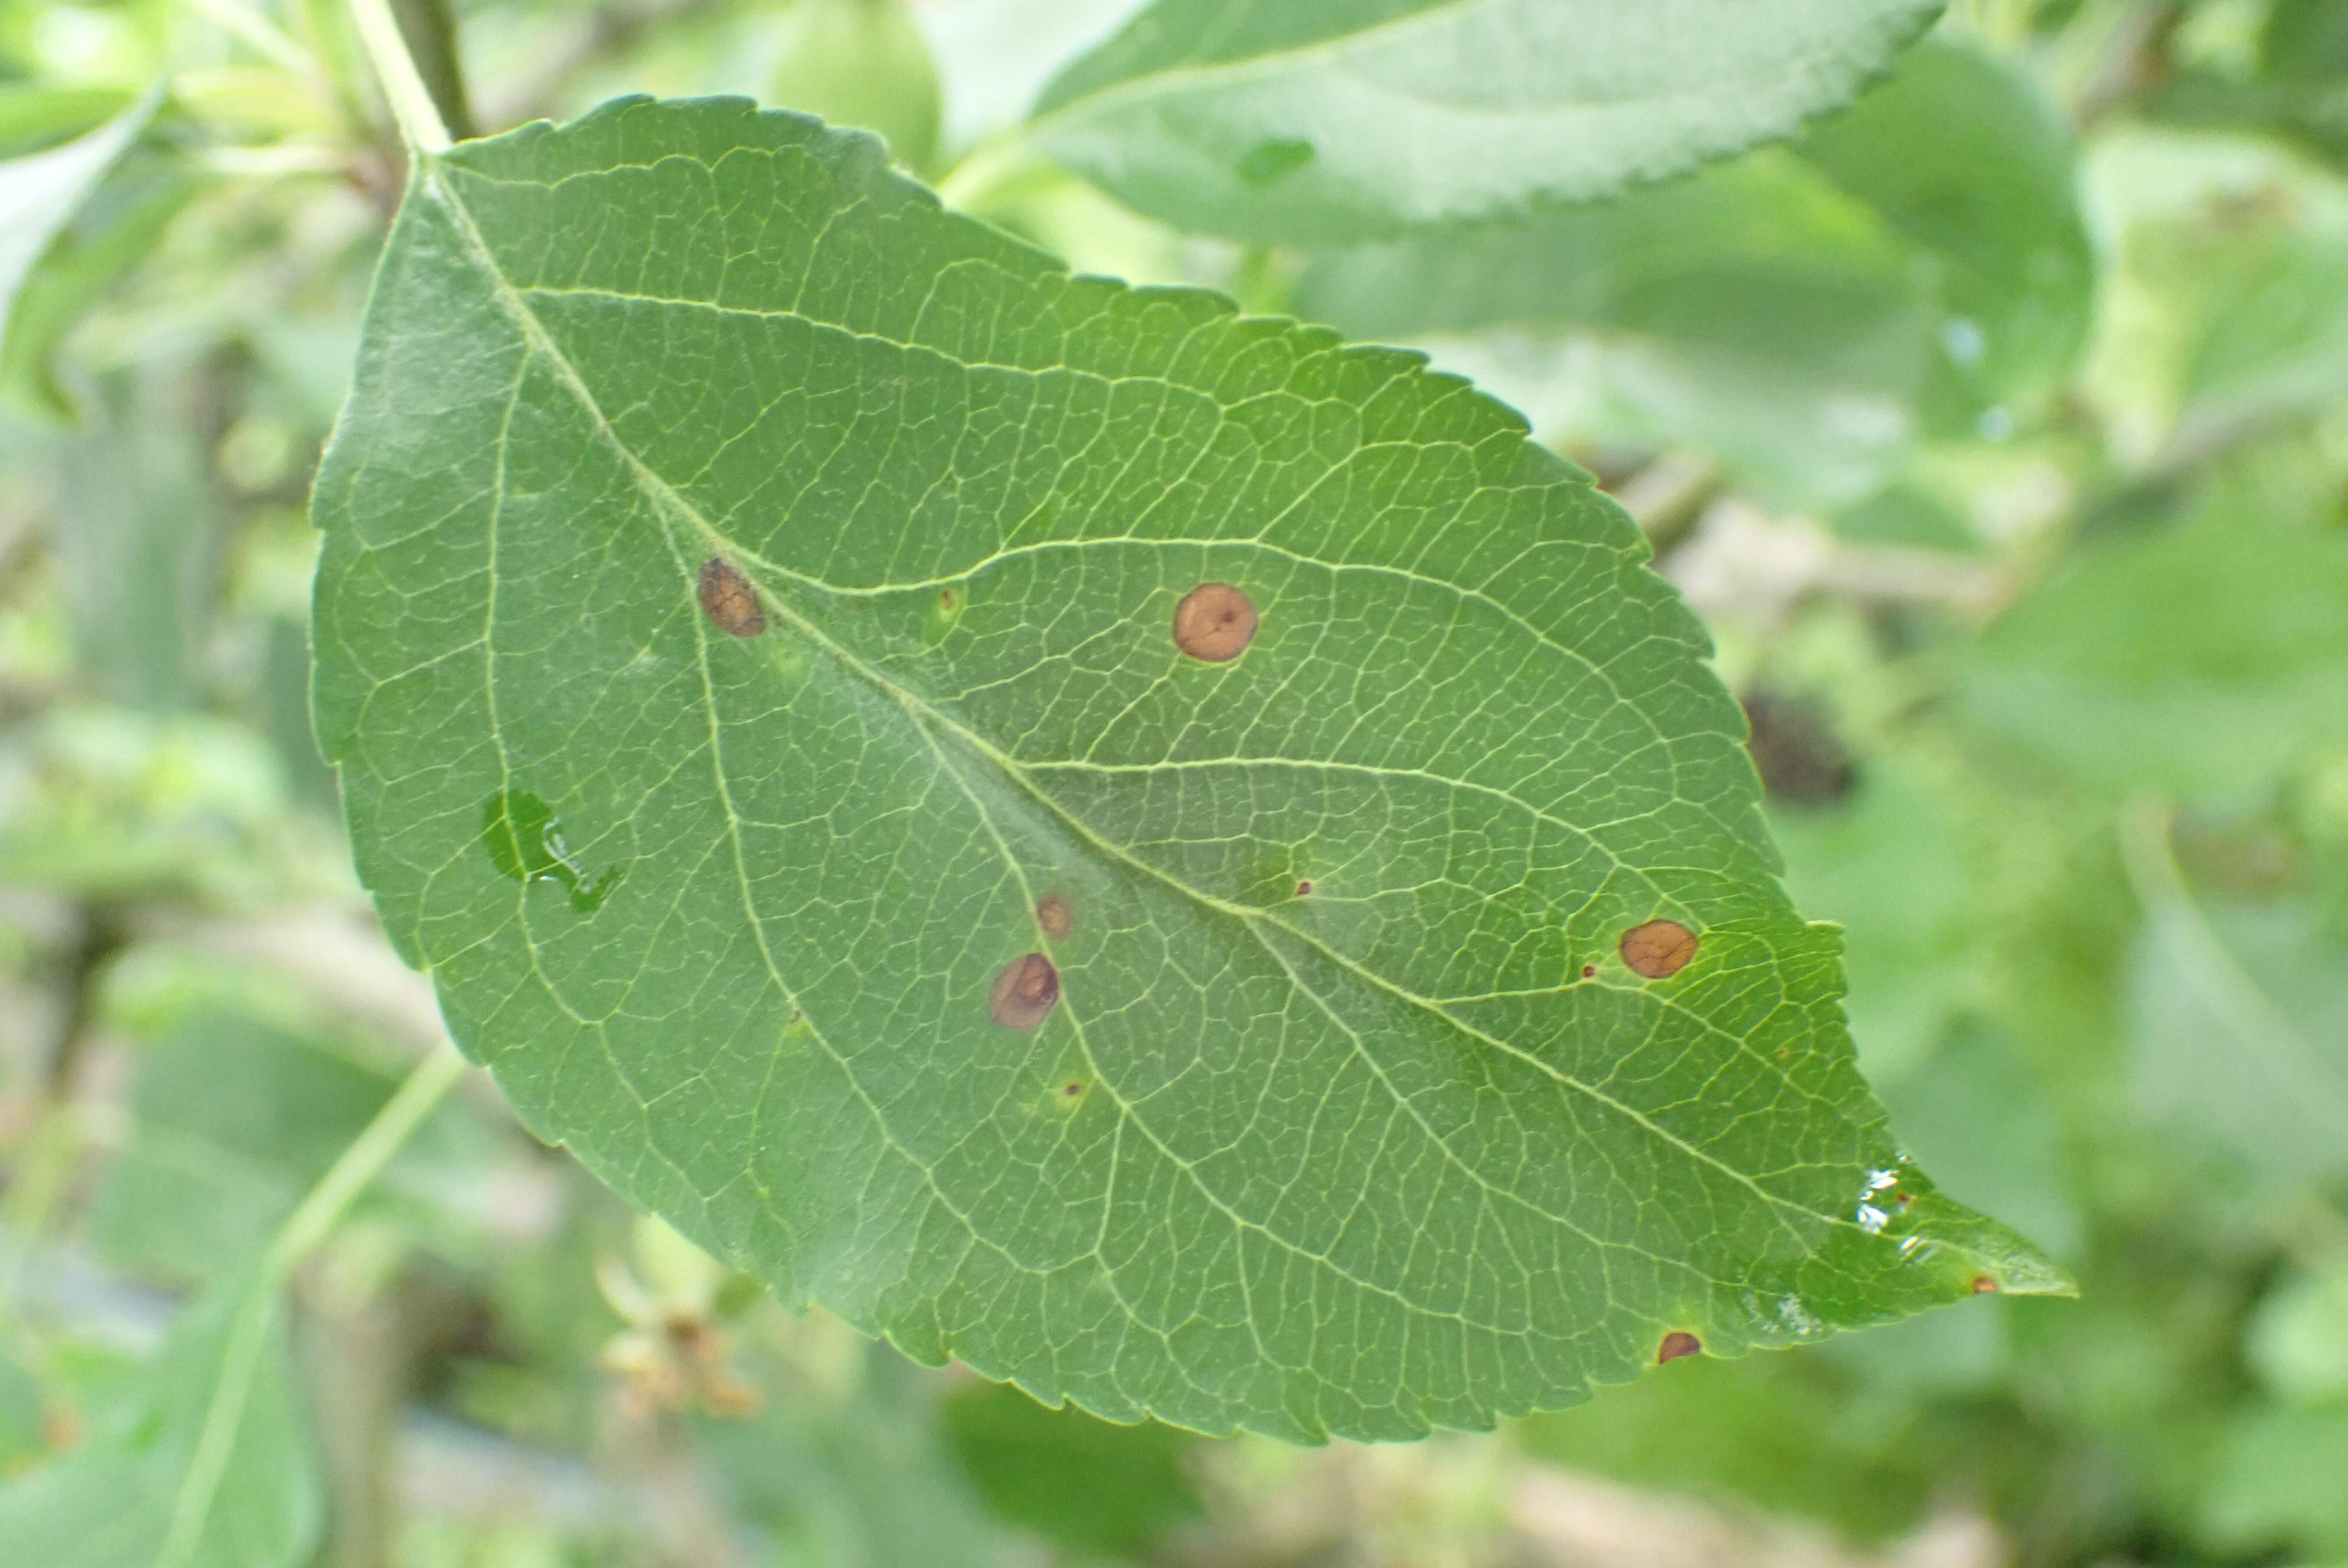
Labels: frog_eye_leaf_spot